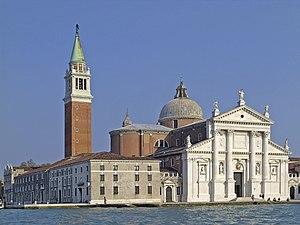
Le campanile San Giorgio Maggiore de Venise est une tour campanaire, de 63 mètres de haut qui se trouve sur l'île San Giorgio Maggiore face à la Piazzetta de Saint Marc.
San Giorgio Maggiore est une basilique abbatiale vénitienne située sur la petite île du même nom dans le bassin de Saint-Marc, face à la Piazetta. Elle est desservie par les Bénédictins de la congrégation de Subiaco.
Andrea di Pietro della Gondola, dit Andrea Palladio, né à Padoue le 30 novembre 1508 et mort à Vicence le 19 août 1580, est un architecte de la Renaissance italienne. Il est l'auteur d'un traité intitulé Les Quatre Livres de l'architecture.